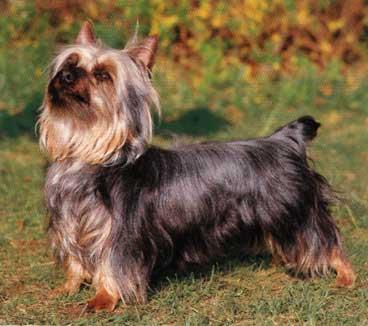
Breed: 202-n000020-Australian_terrier